Hara school of painters

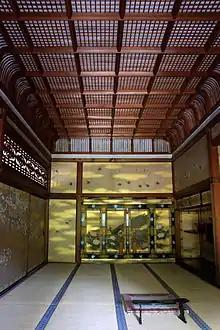
Paintings at Ninnaji by Hara Zaisen

He contributed pieces to the Kyoto Imperial Palace during its reconstruction subsequent to a fire in 1854, one of the most famous being a cherry tree "fusuma-e" in the "Sakura-no-ma" (Cherry Blossom Room). He died at 59 in 1872, and was buried at Tenshōji Temple. Today, his works can be seen in the Kyoto Imperial Palace, the Kyoto National Museum and the British Museum.